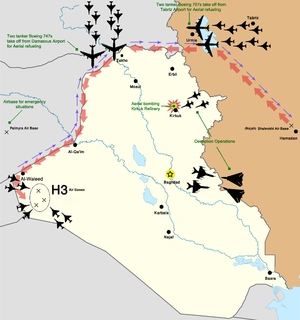
L’opération H-3 est une attaque surprise menée par la force aérienne de la République islamique d'Iran contre une base aérienne irakienne en avril 1981 durant la guerre Iran-Irak.